Atlantic City, New Jersey

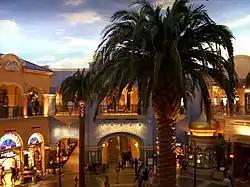
The Quarter at Tropicana

In July 2010, Governor Chris Christie announced that a state takeover of the city and local government "was imminent". Comparing regulations in Atlantic City to an "antique car", Atlantic City regulatory reform was a key piece of Governor Chris Christie's plan to reinvigorate an industry mired in a four-year slump in revenue and hammered by fresh competition from casinos in the surrounding states of Delaware, Pennsylvania, Connecticut, and more recently, Maryland. In January 2011, Chris Christie announced the creation of the Atlantic City Tourism District, a state-run district encompassing the boardwalk casinos, the marina casinos, the Atlantic City Outlets, and Bader Field. Fairleigh Dickinson University's PublicMind poll surveyed New Jersey voters' attitudes on the takeover. A February 2011 survey showed that 43% opposed the measure while 29% favored direct state oversight. The poll also found that even South Jersey voters expressed opposition to the plan; 40% reported they opposed the measure and 37% reported they were in favor of it.